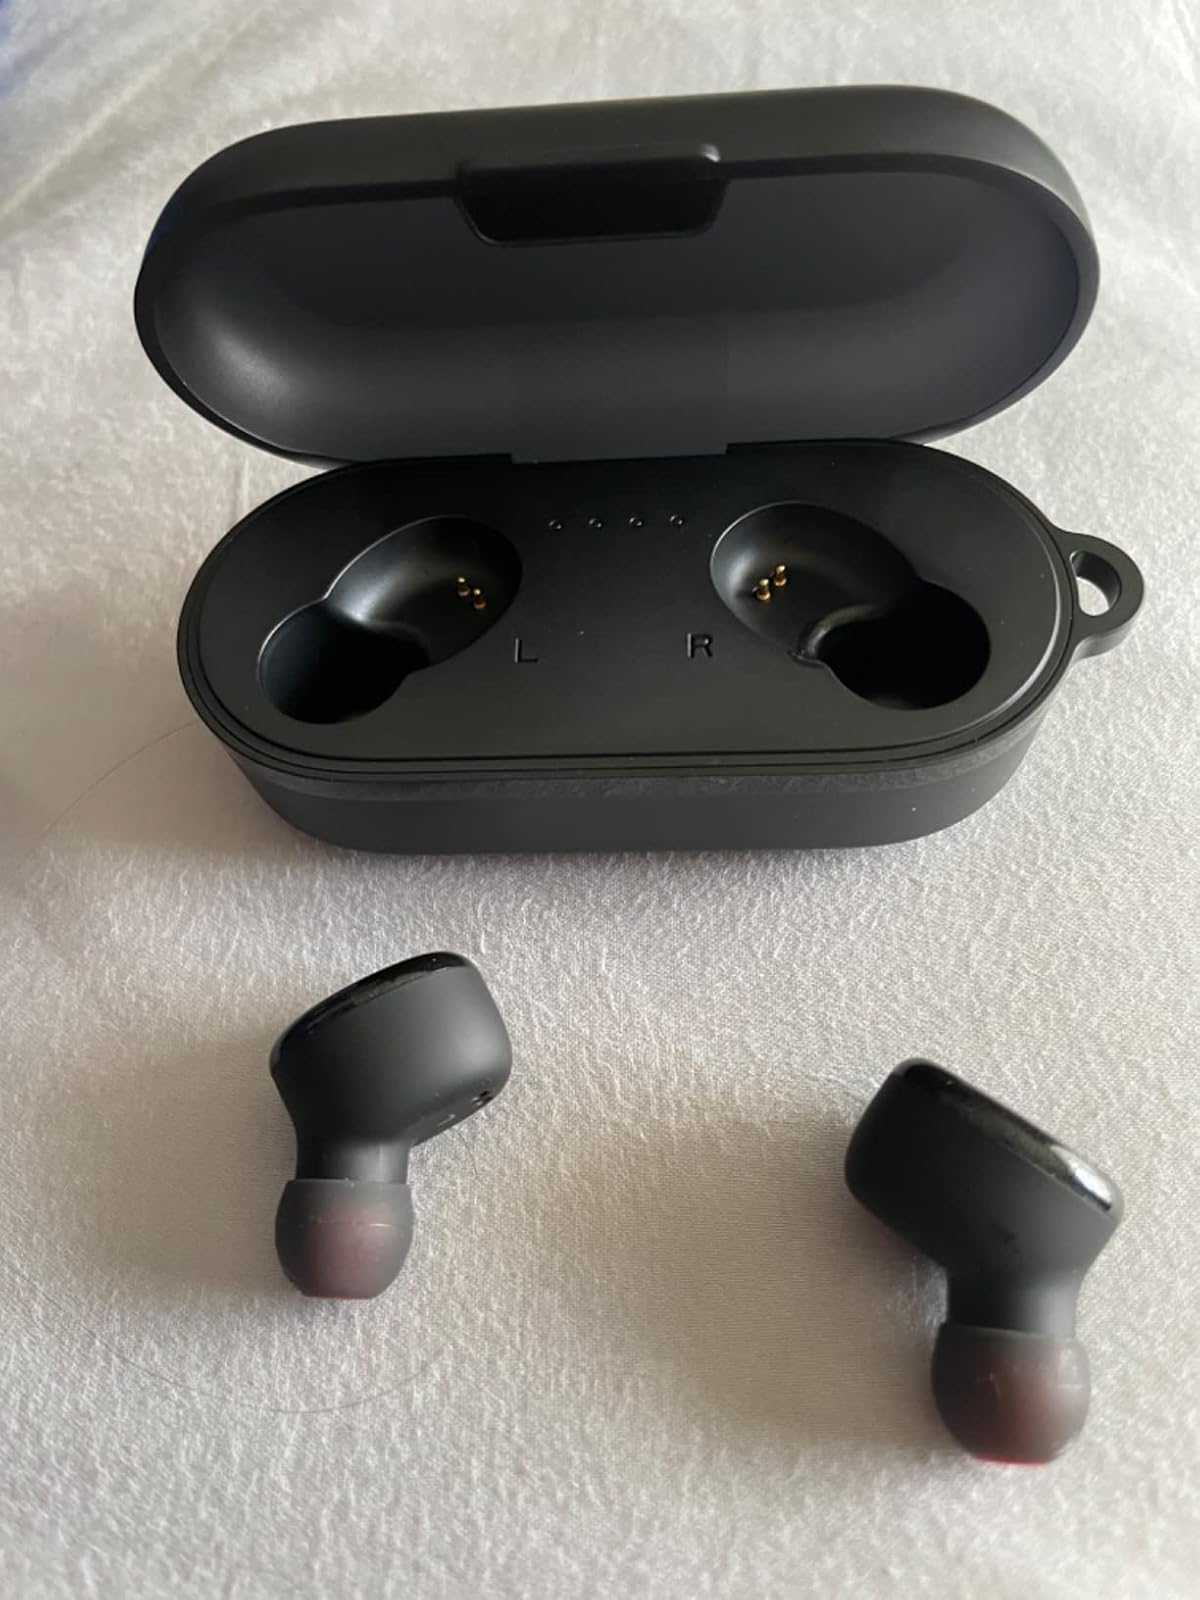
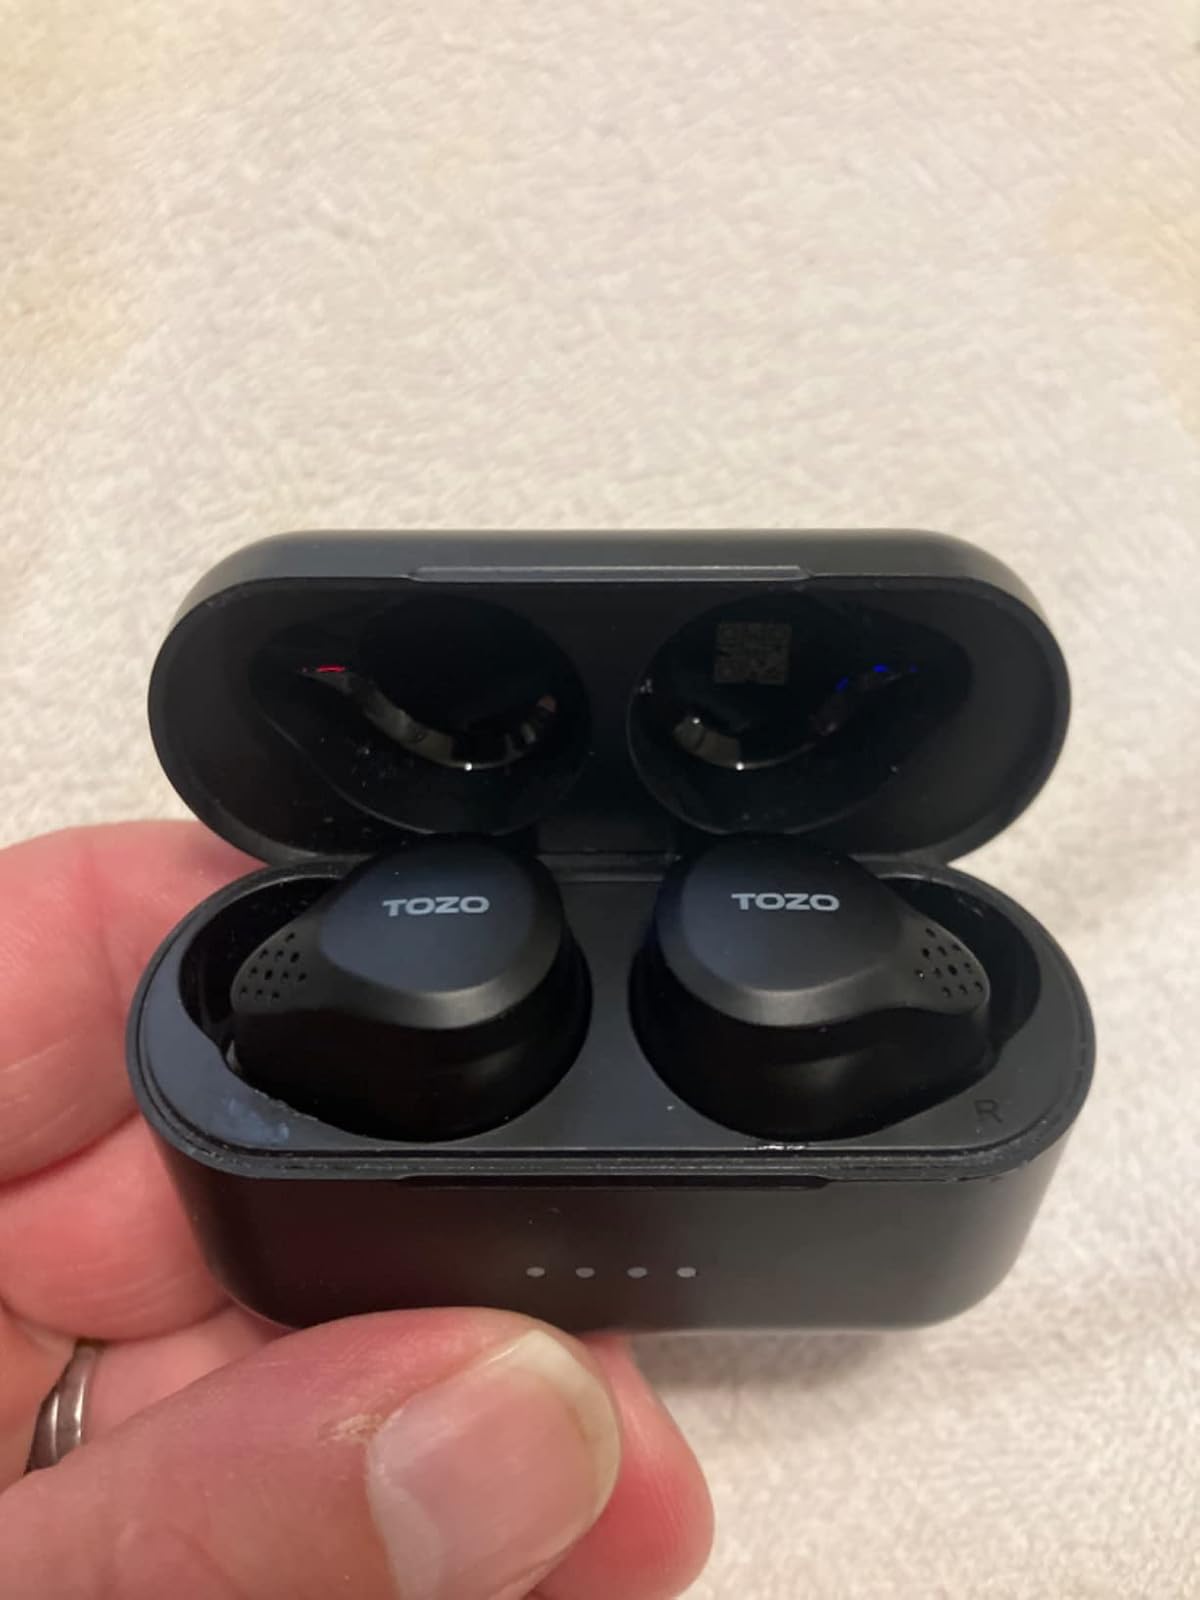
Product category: earbuds
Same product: no